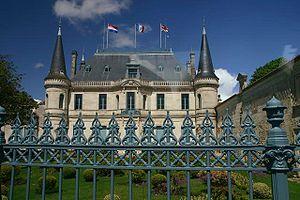
Le château Palmer est un domaine viticole situé à Cantenac en Gironde. En AOC margaux, il est classé troisième grand cru dans la classification officielle des vins de Bordeaux de 1855.